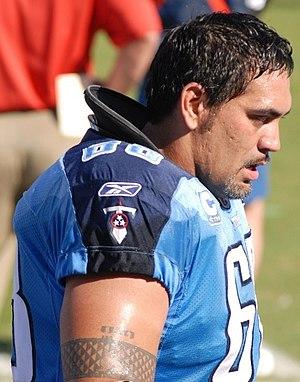
Kevin James Mawae, né le 23 janvier 1971 à Savannah, est un joueur américain de football américain évoluant comme centre.